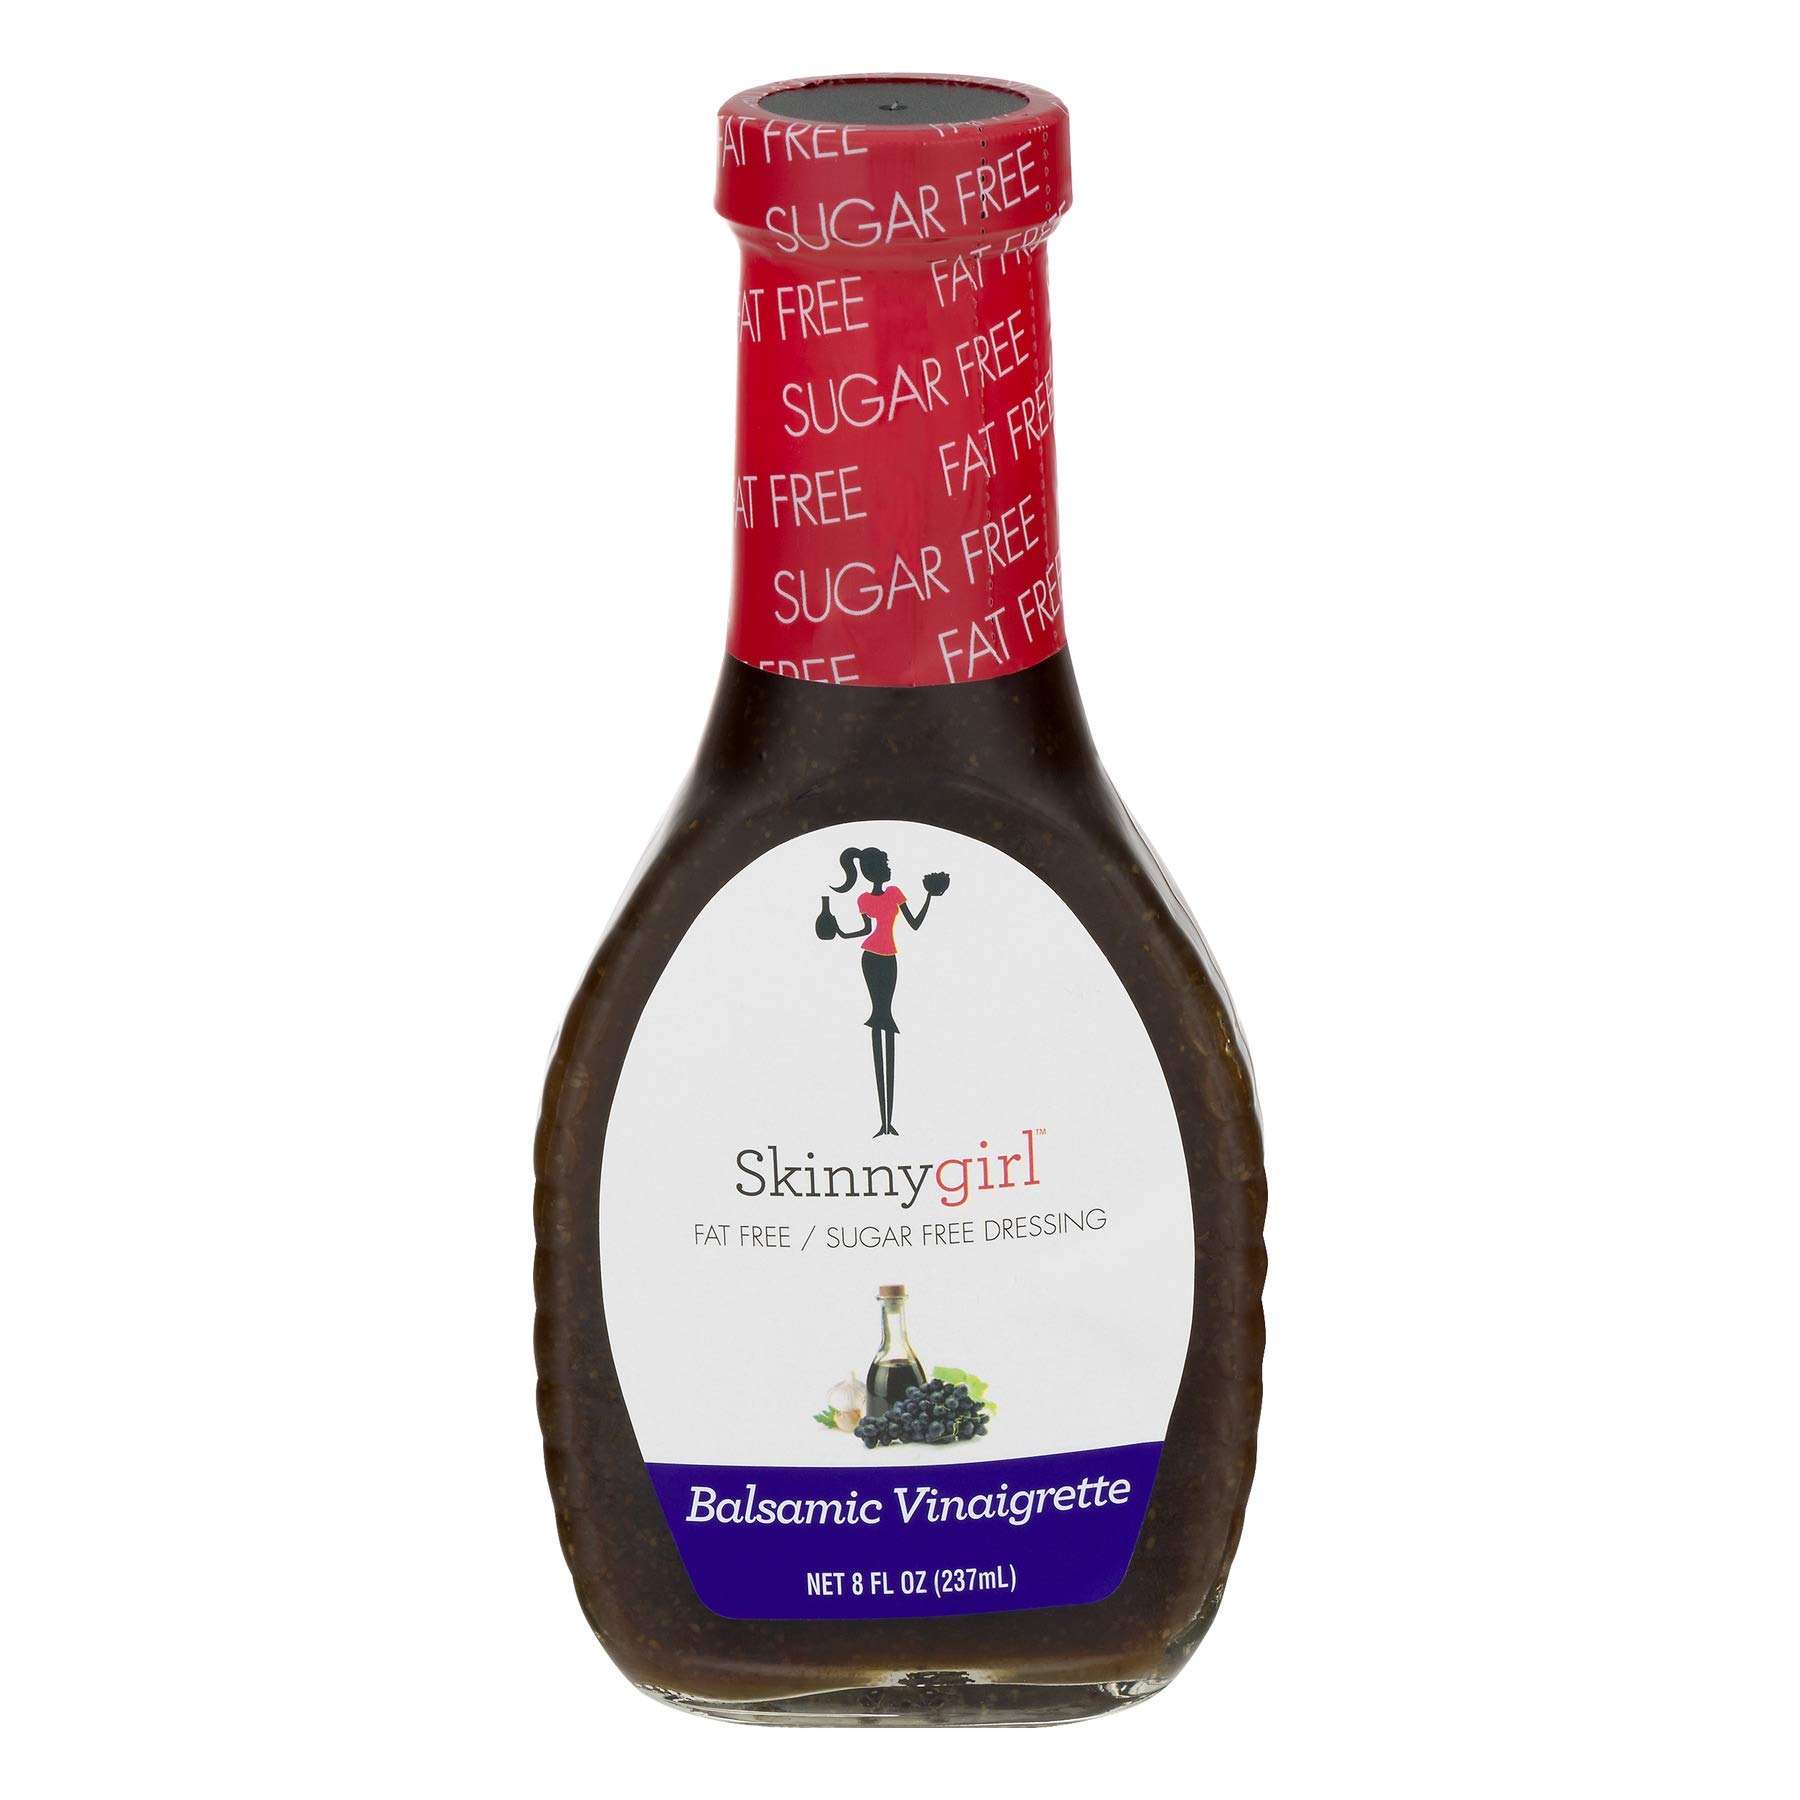
Item Name: Skinny Girl Balsamic Vinaigrette Dressing, 8 fl oz (2 Pack)
Value: 16.0
Unit: Fl Oz

Price: 2.72